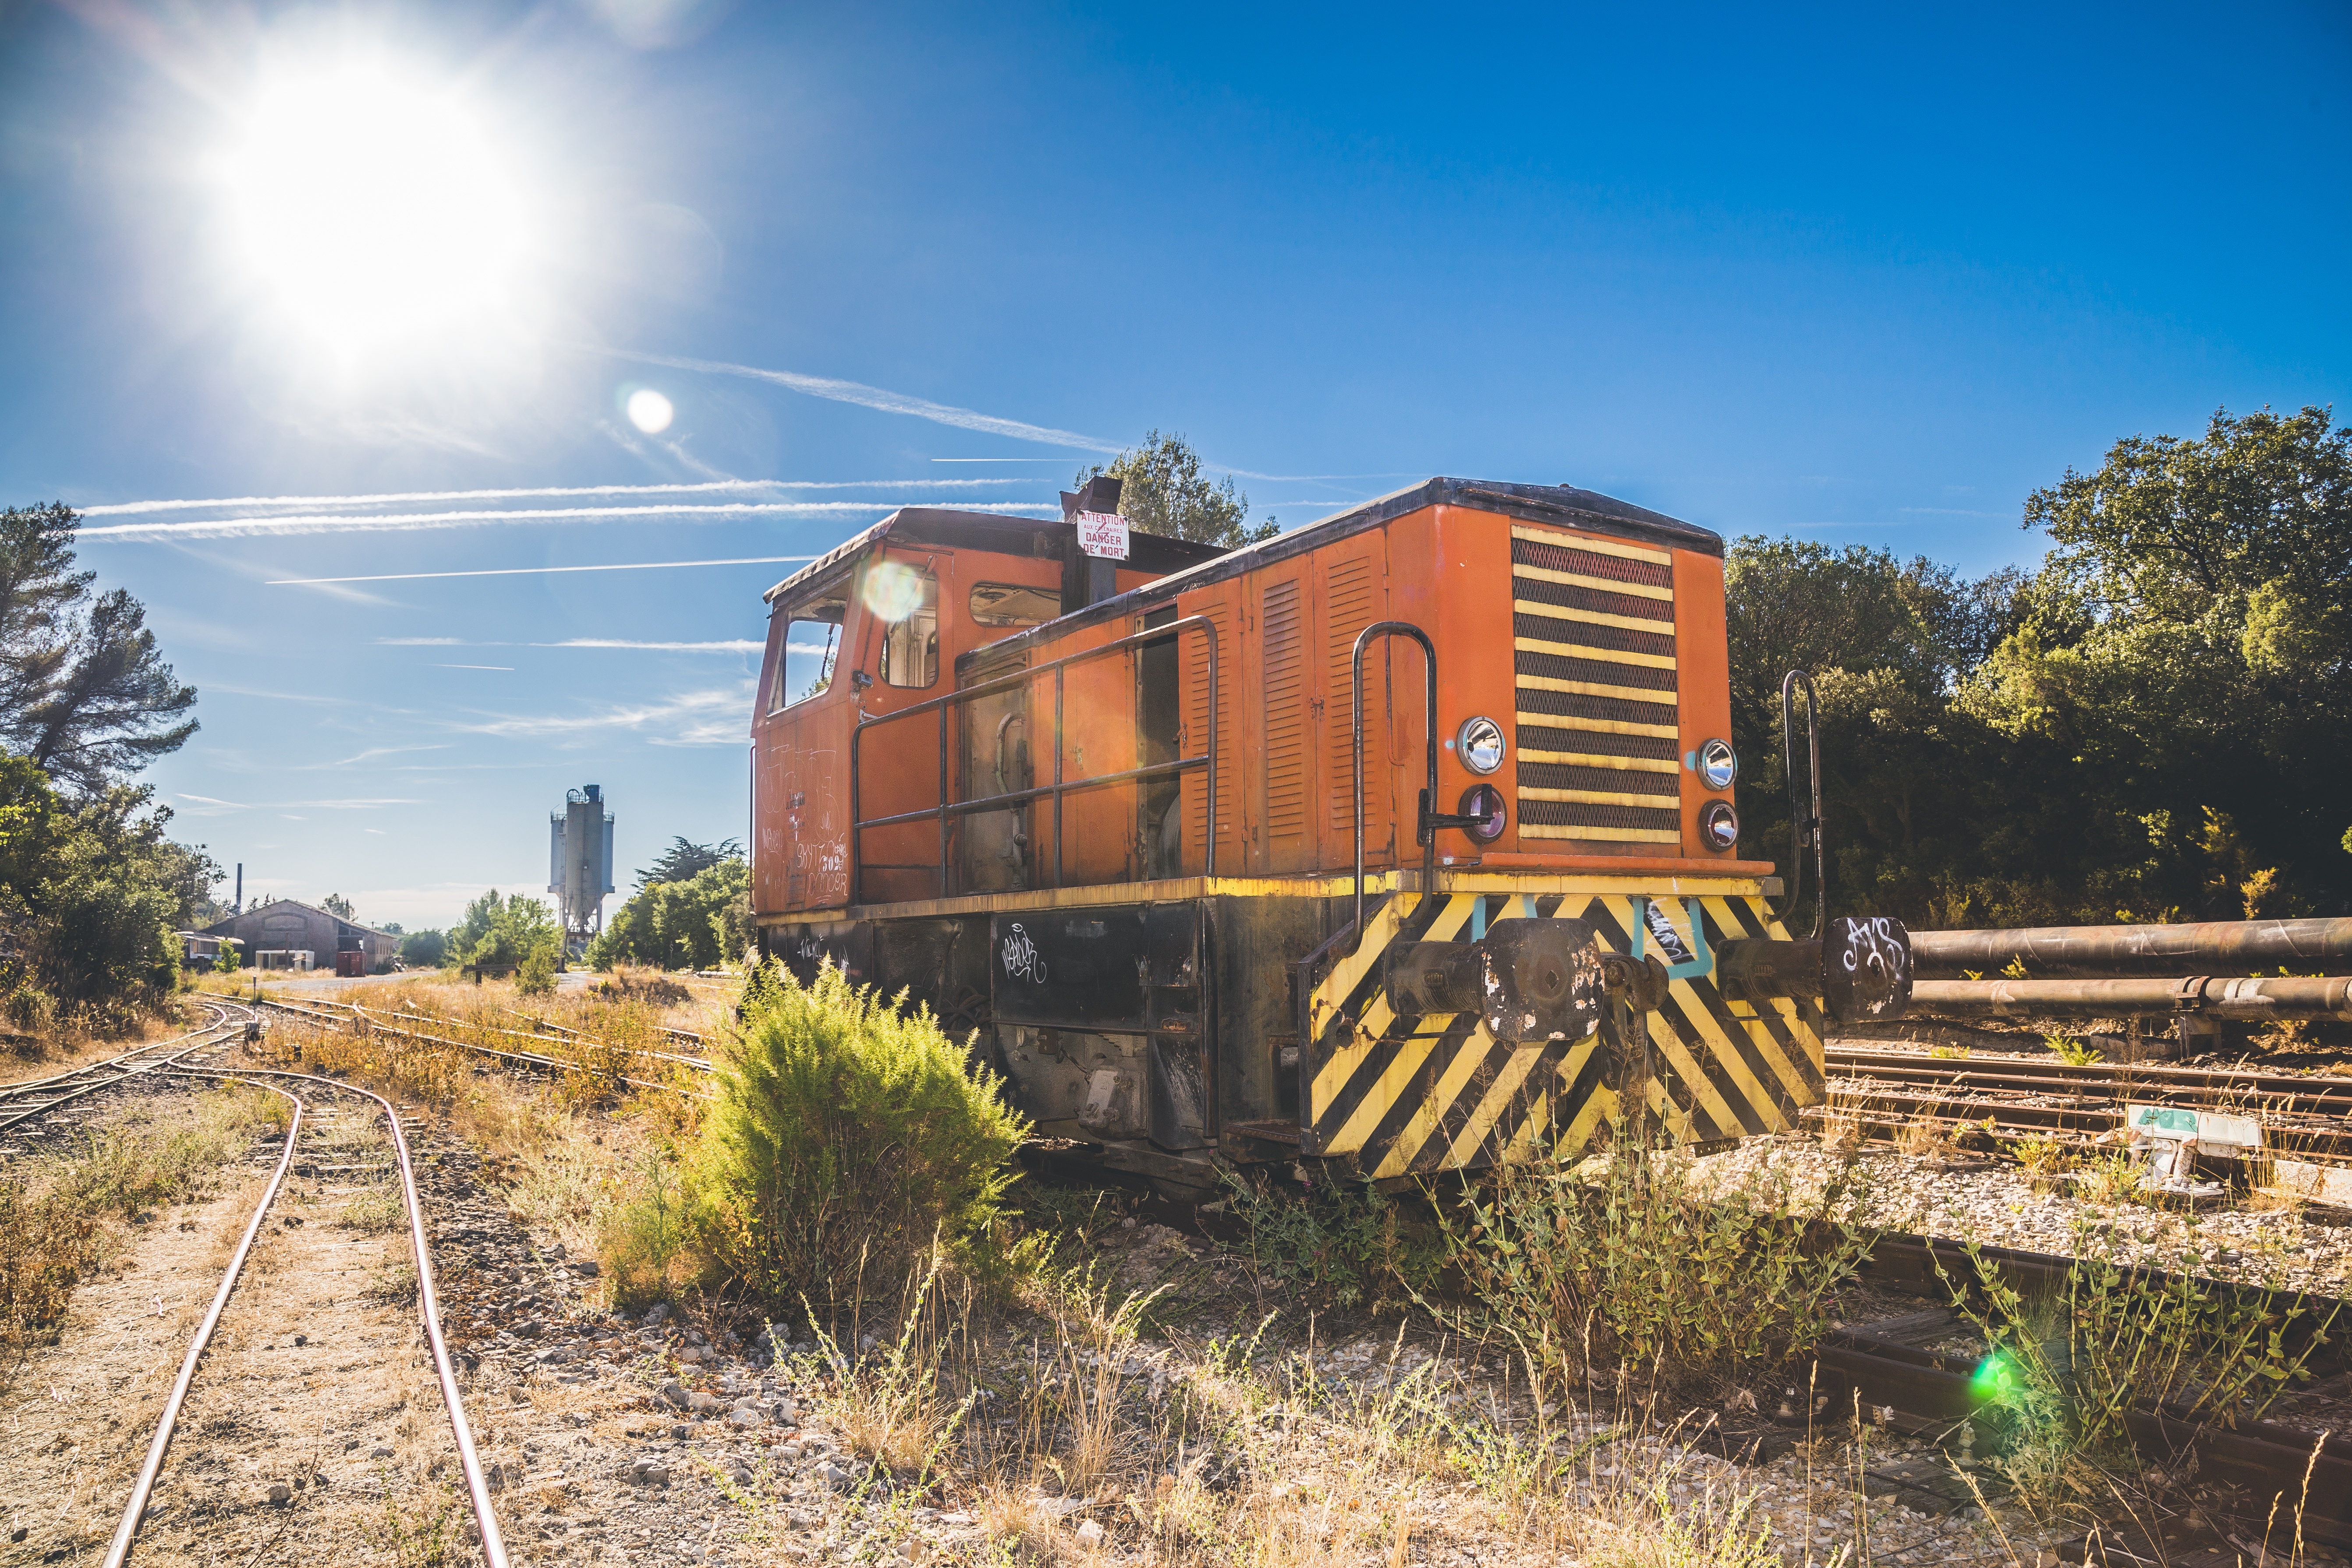
track, train, transport, vehicle, locomotive, rail transport, rural area, rolling stock, railroad car